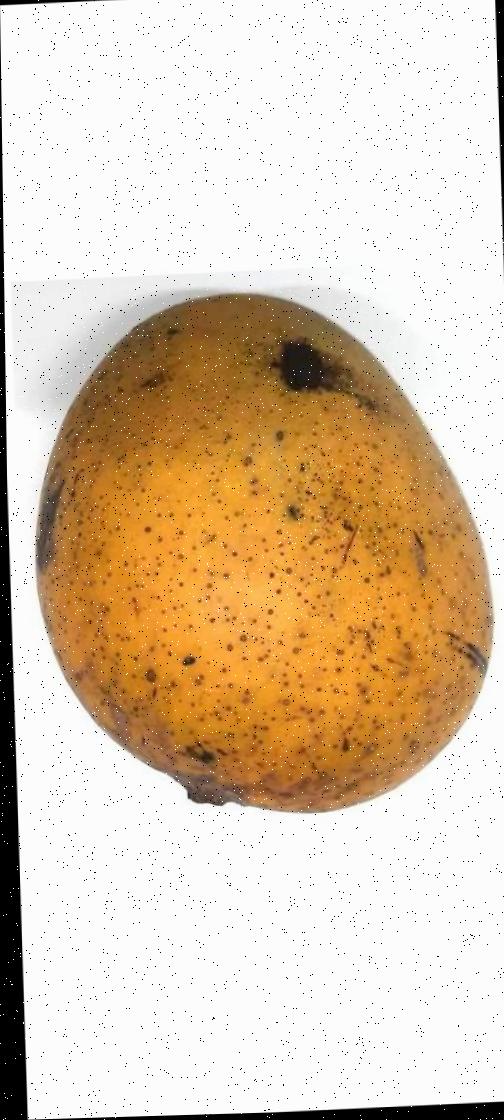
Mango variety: Himsagor